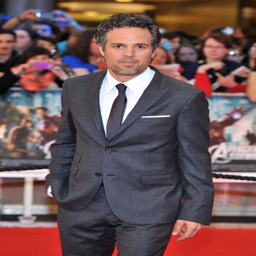
actor attends the european premiere held